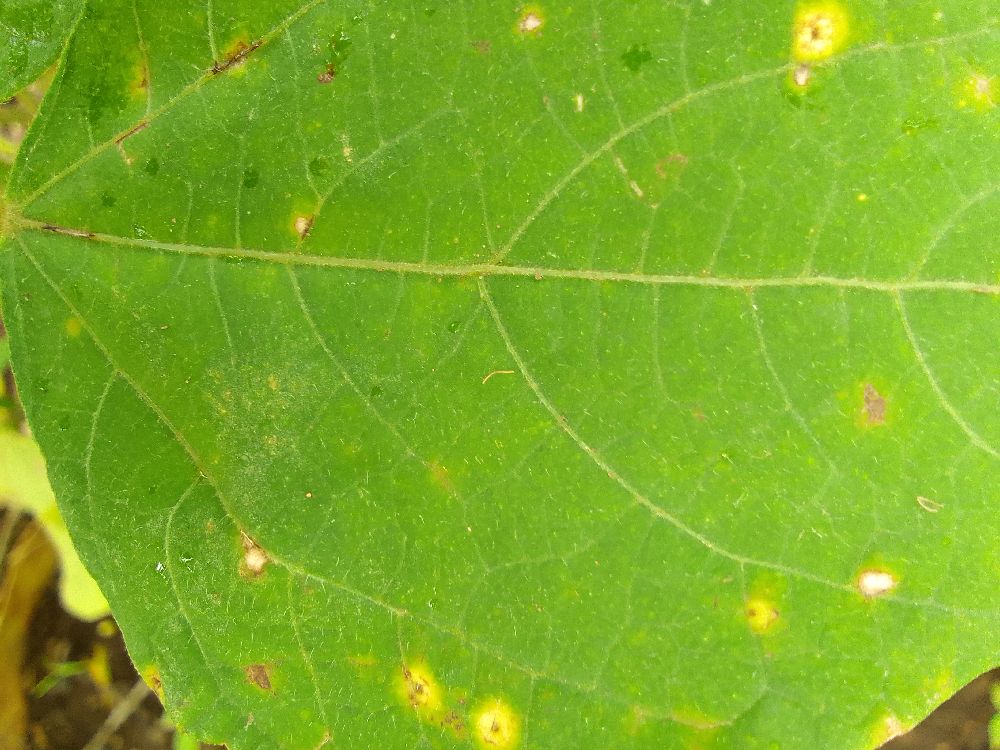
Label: rust